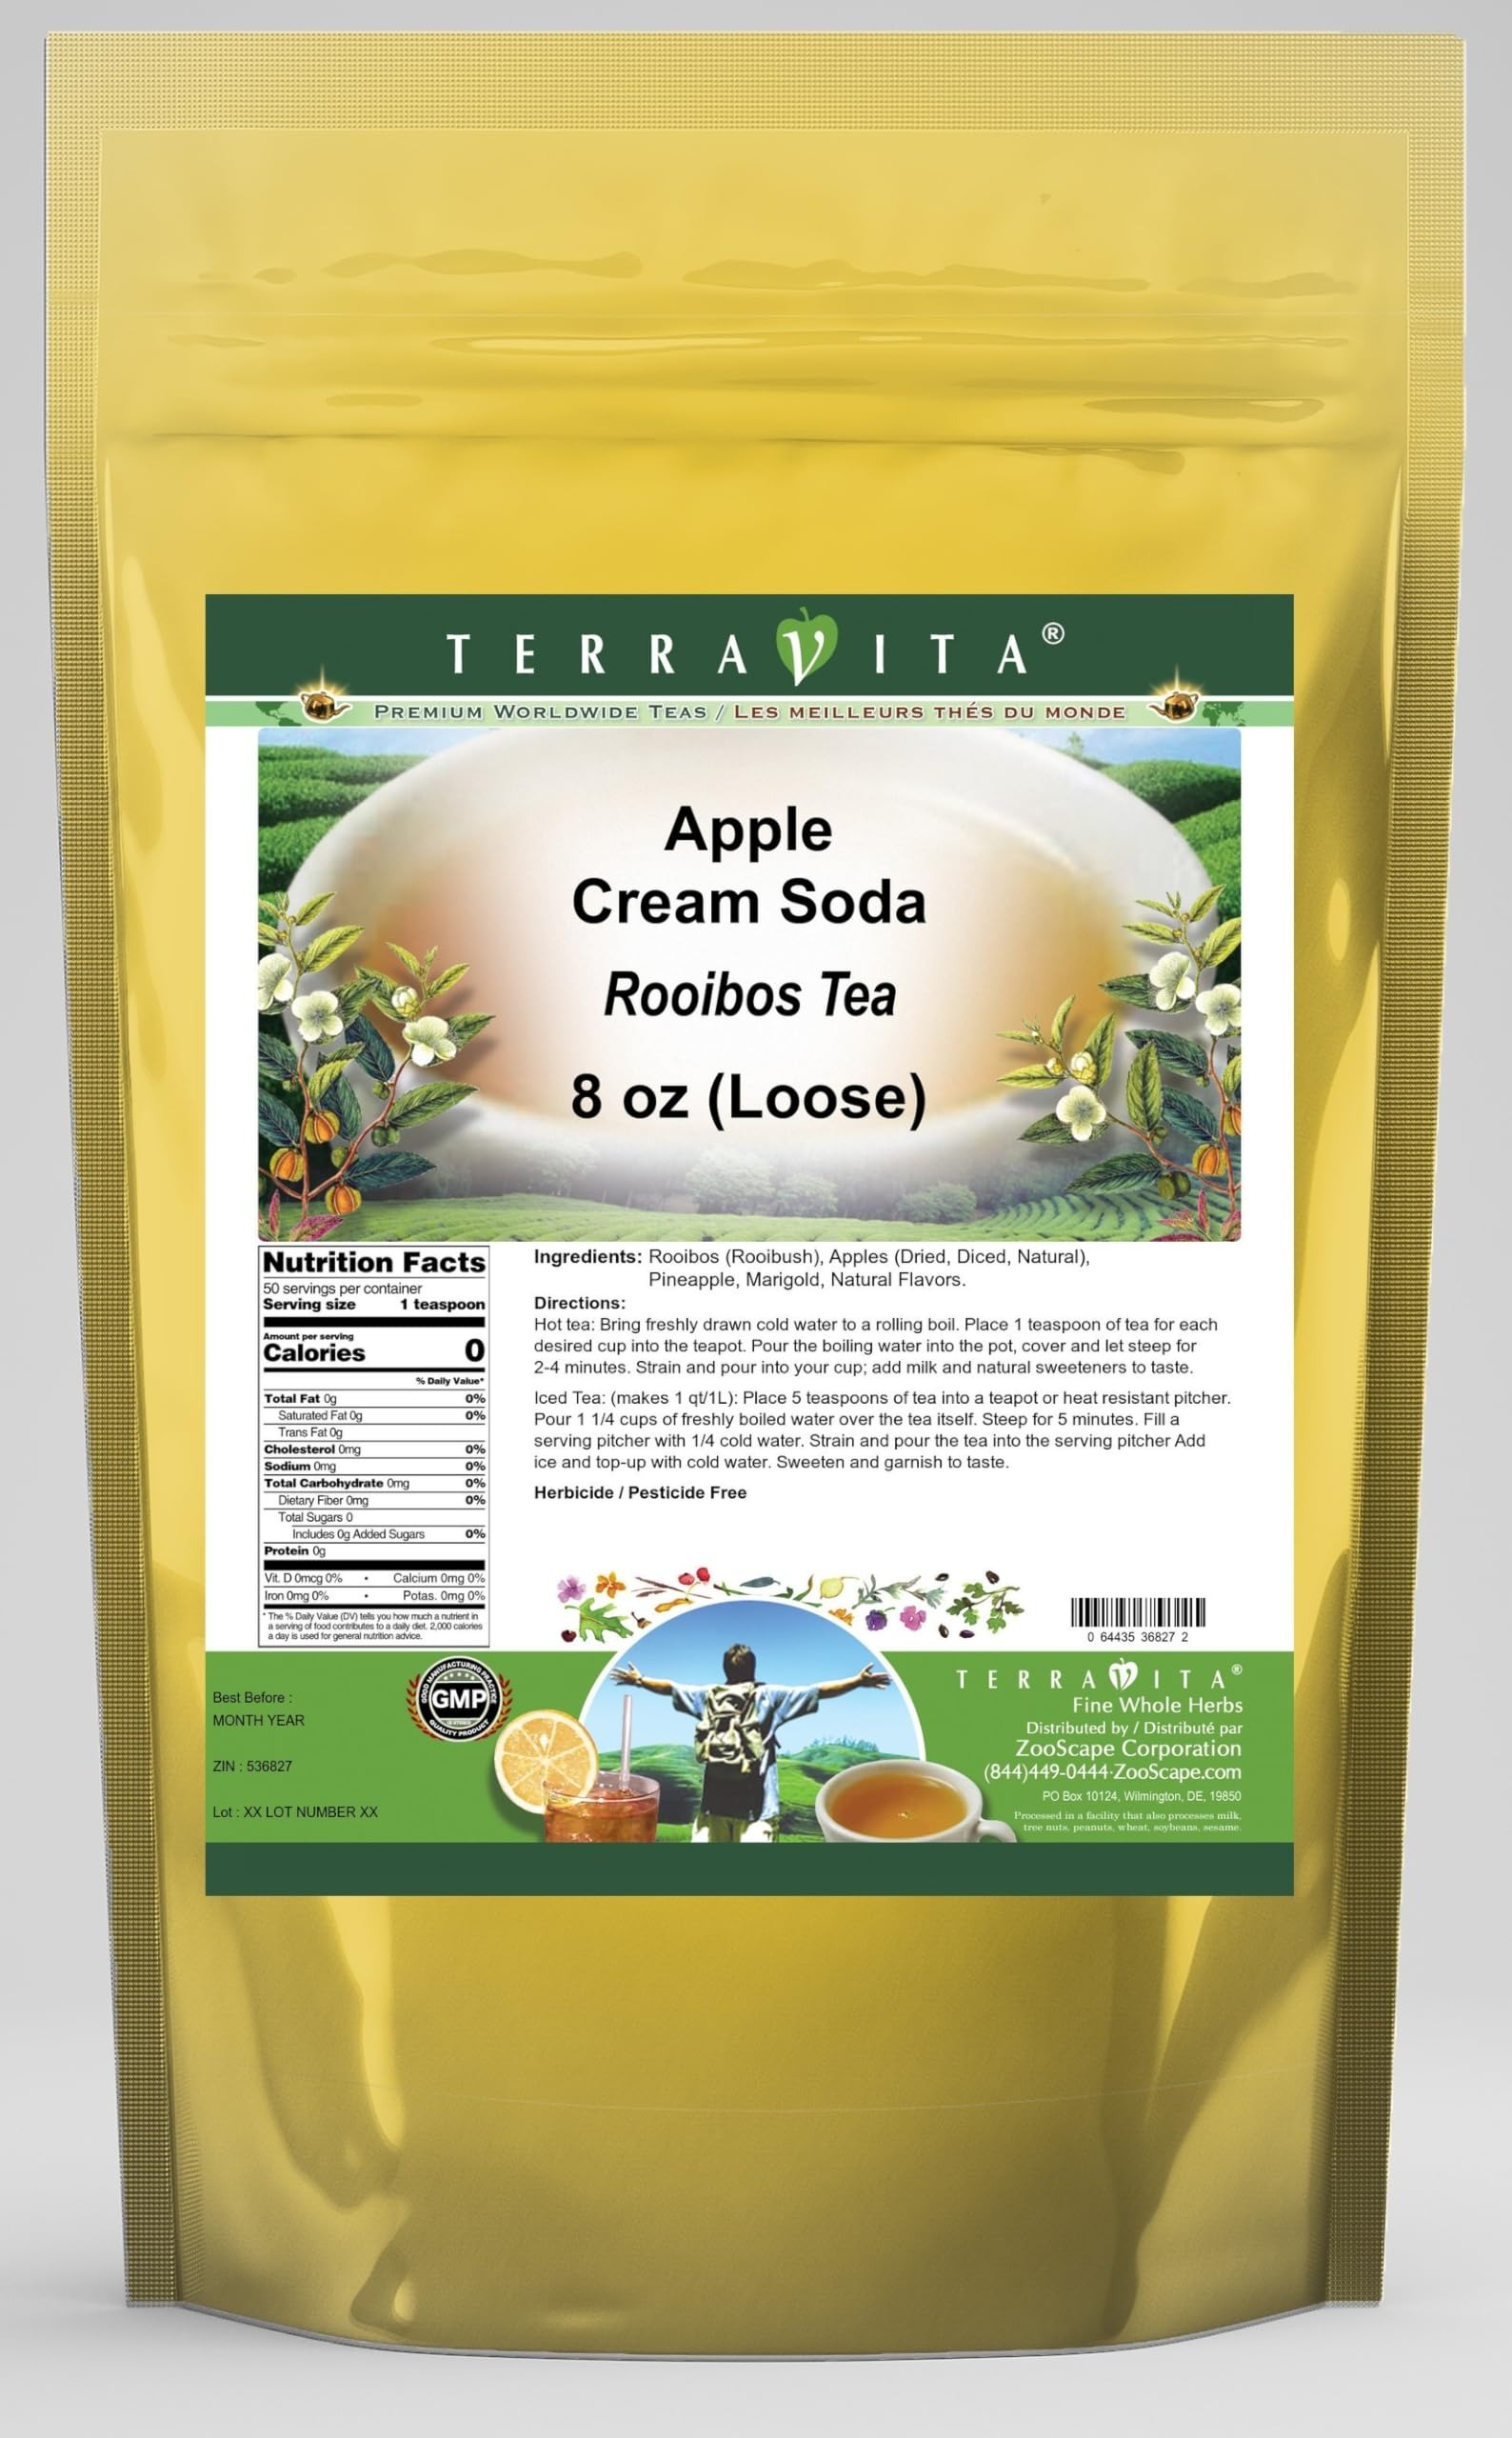
Item Name: Apple Cream Soda Rooibos Tea (Loose) (8 oz, ZIN: 536827) - 2 Pack
Bullet Point 1: Our Apple Cream Soda Rooibos Tea is a delightful flavored Rooibos tea with Dried Apples (Diced, Natural), Pineapple and Marigold that you will really enjoy! The unique Apple Cream Soda aroma and taste is a delight! - Ingredients: Rooibos tea, Dried Apples (Diced, Natural), Pineapple, Marigold and Natural Apple Cream Soda Flavor.
Bullet Point 2: No fillers.
Bullet Point 3: Manufacturer: TerraVita
Bullet Point 4: Size: 8 oz
Bullet Point 5: Loose Leaf Rooibos Tea - Packed in a convenient upright pouch!
Product Description: Our Apple Cream Soda Rooibos Tea is a delightful flavored Rooibos tea with Dried Apples (Diced, Natural), Pineapple and Marigold that you will really enjoy! The unique Apple Cream Soda aroma and taste is a delight! - Ingredients: Rooibos tea, Dried Apples (Diced, Natural), Pineapple, Marigold and Natural Apple Cream Soda Flavor. - Hot tea brewing method: Bring freshly drawn cold water to a rolling boil. Place 1 teaspoon of tea for each desired cup into the teapot. Pour the boiling water into the pot, cover and let steep for 2-4 minutes. Strain and pour into your cup; add milk and natural sweeteners to taste. - Iced tea brewing method: (to make 1 liter/quart): Place 5 teaspoons of tea into a teapot or heat resistant pitcher. Pour 1 1/4 cups of freshly boiled water over the tea itself. Steep for 5 minutes. Fill a serving pitcher with 1/4 cold water. Strain and pour the tea into the serving pitcher Add ice and top-up with cold water. Sweeten and garnish to taste. - TerraVita is an exclusive line of premium-quality, natural source products that use only the finest, purest and most potent ingredients found around the world. TerraVita is hallmarked by the highest possible standards of purity, potency, stability and freshness. All of our products are prepared with the highest elements of quality control, from raw materials through the entire manufacturing process, up to and including the moment that the bottles or bags are sealed for freshness and shipped out to you. Our highest possible standards are certified by independent laboratories and backed by our personal guarantee. - TerraVita exists to meet and ensure your family's health and wellness without the harmful effects of chemicals and health products. We strive to make all of our products affordable and reliable and are
Value: 16.0
Unit: Ounce

Price: 55.93